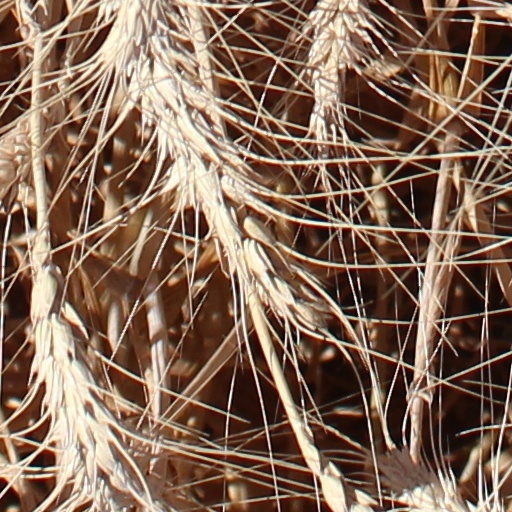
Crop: wheat